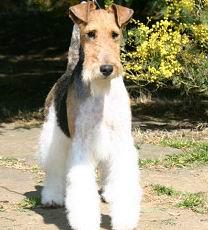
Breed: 226-n000057-wire_haired_fox_terrier